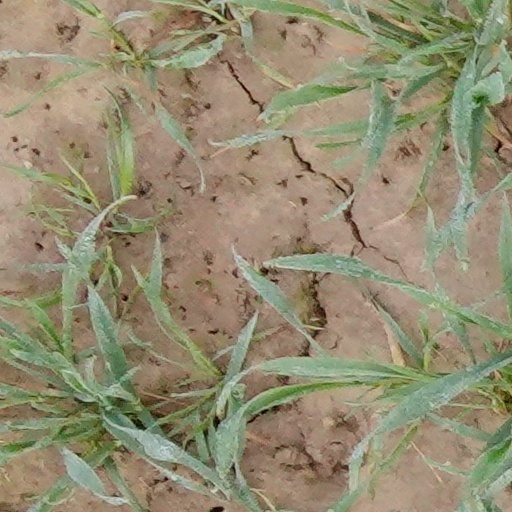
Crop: wheat